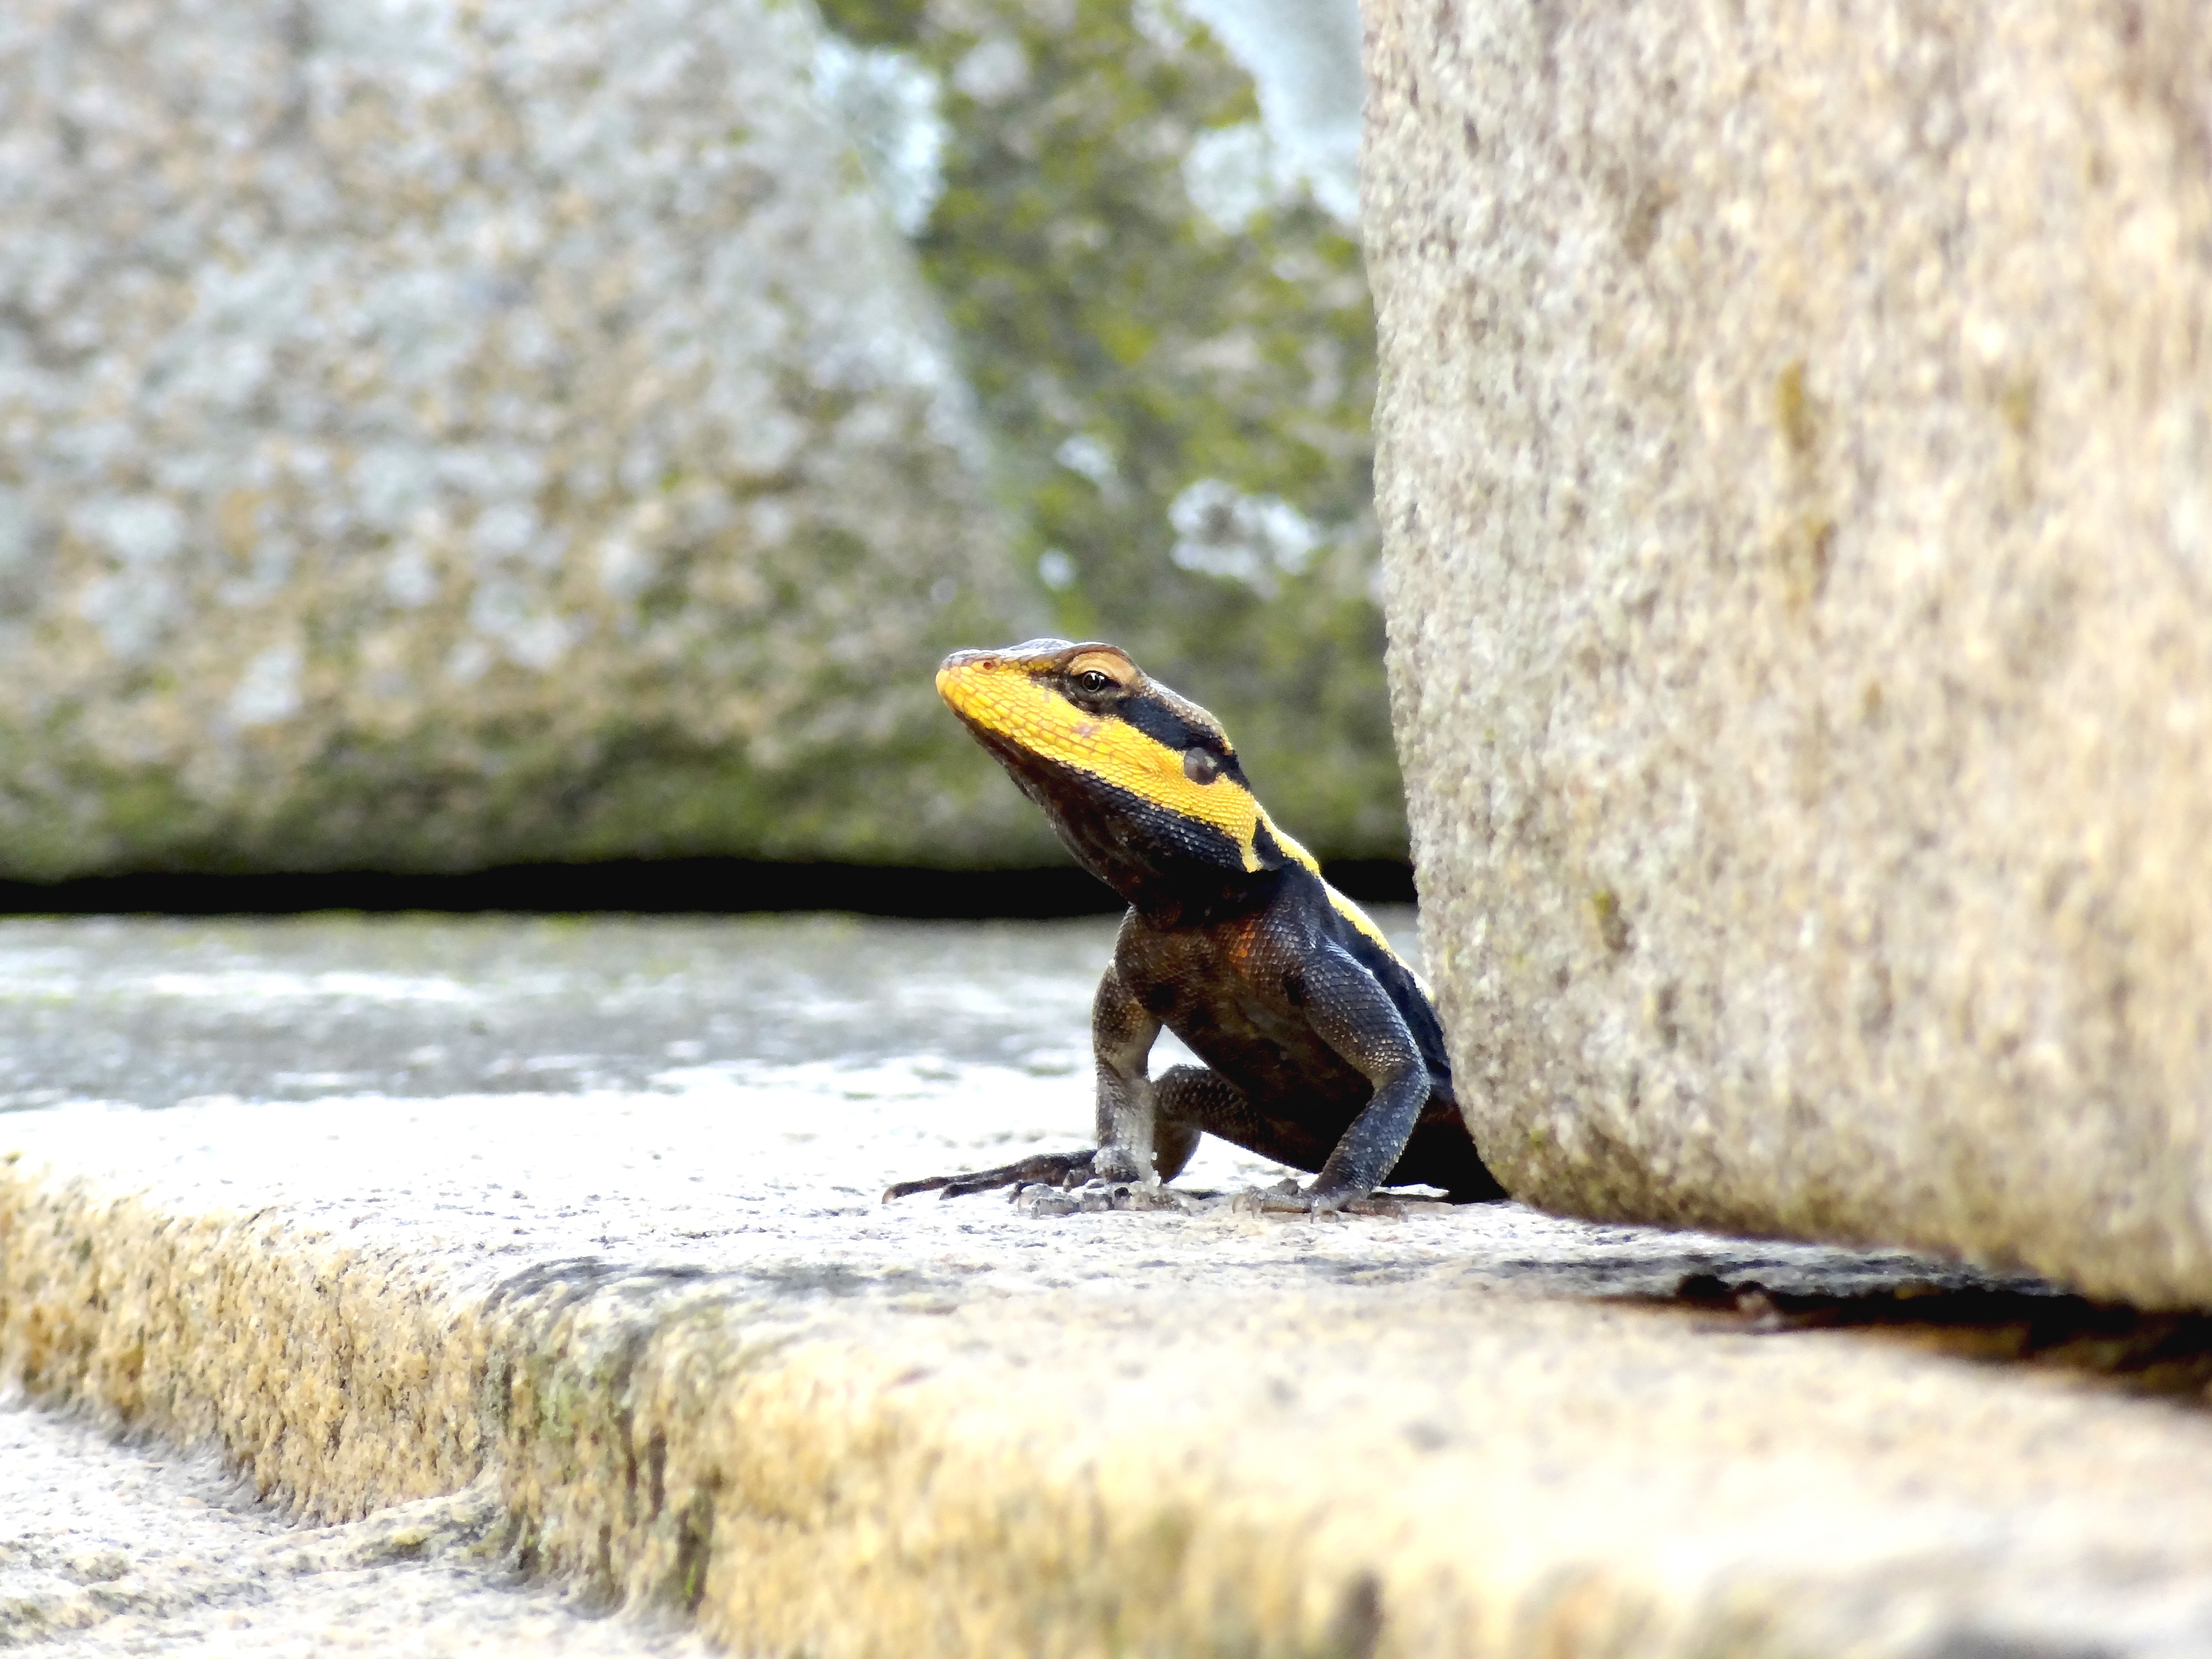
nature, bird, wildlife, fauna, close up, vertebrate, perching bird